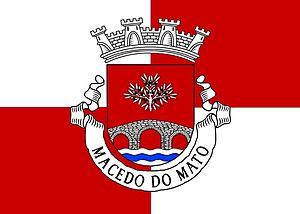
Le drapeau de Macedo do Mato.
Macedo do Mato est une freguesia portugaise de la municipalité de Bragance ; sa superficie est de 15,54 km² et sa densité de 13,4 hab/km². Composée des villages de Macedinho, Frieira et Sanceriz, c'est une des freguesias les plus au Sud de la municipalité, elle se trouve d'ailleurs collée à la municipalité voisine de Macedo de Cavaleiros à la marge du ruisseau de Vale de Moinhos.